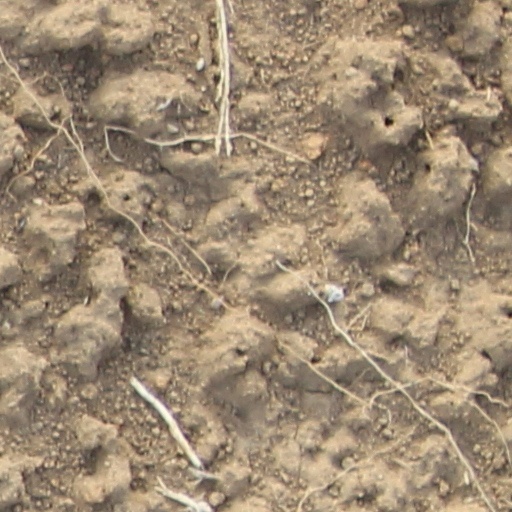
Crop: wheat